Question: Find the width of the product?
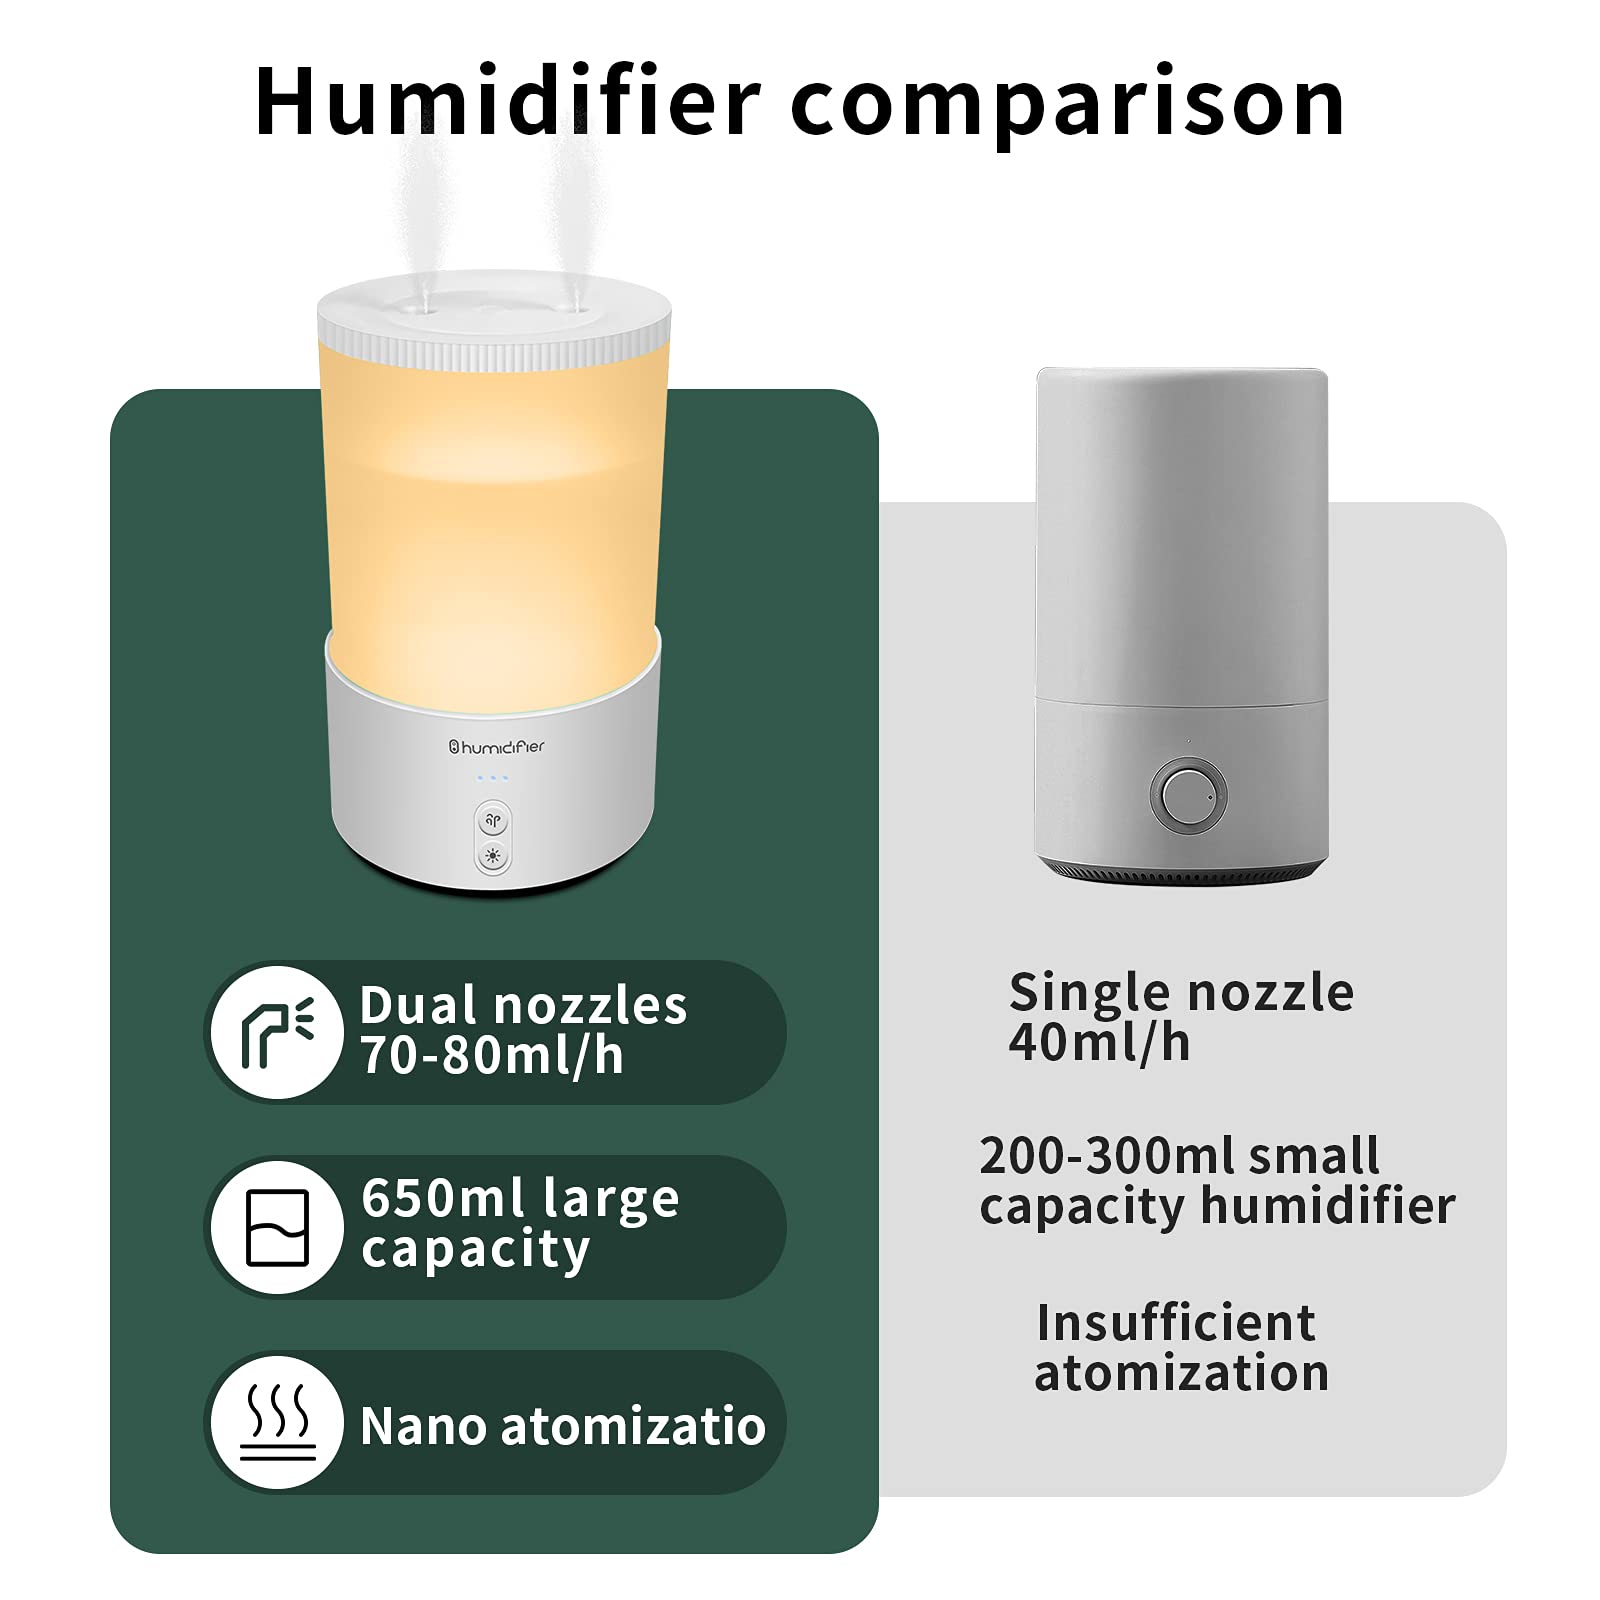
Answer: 40.0 centimetre